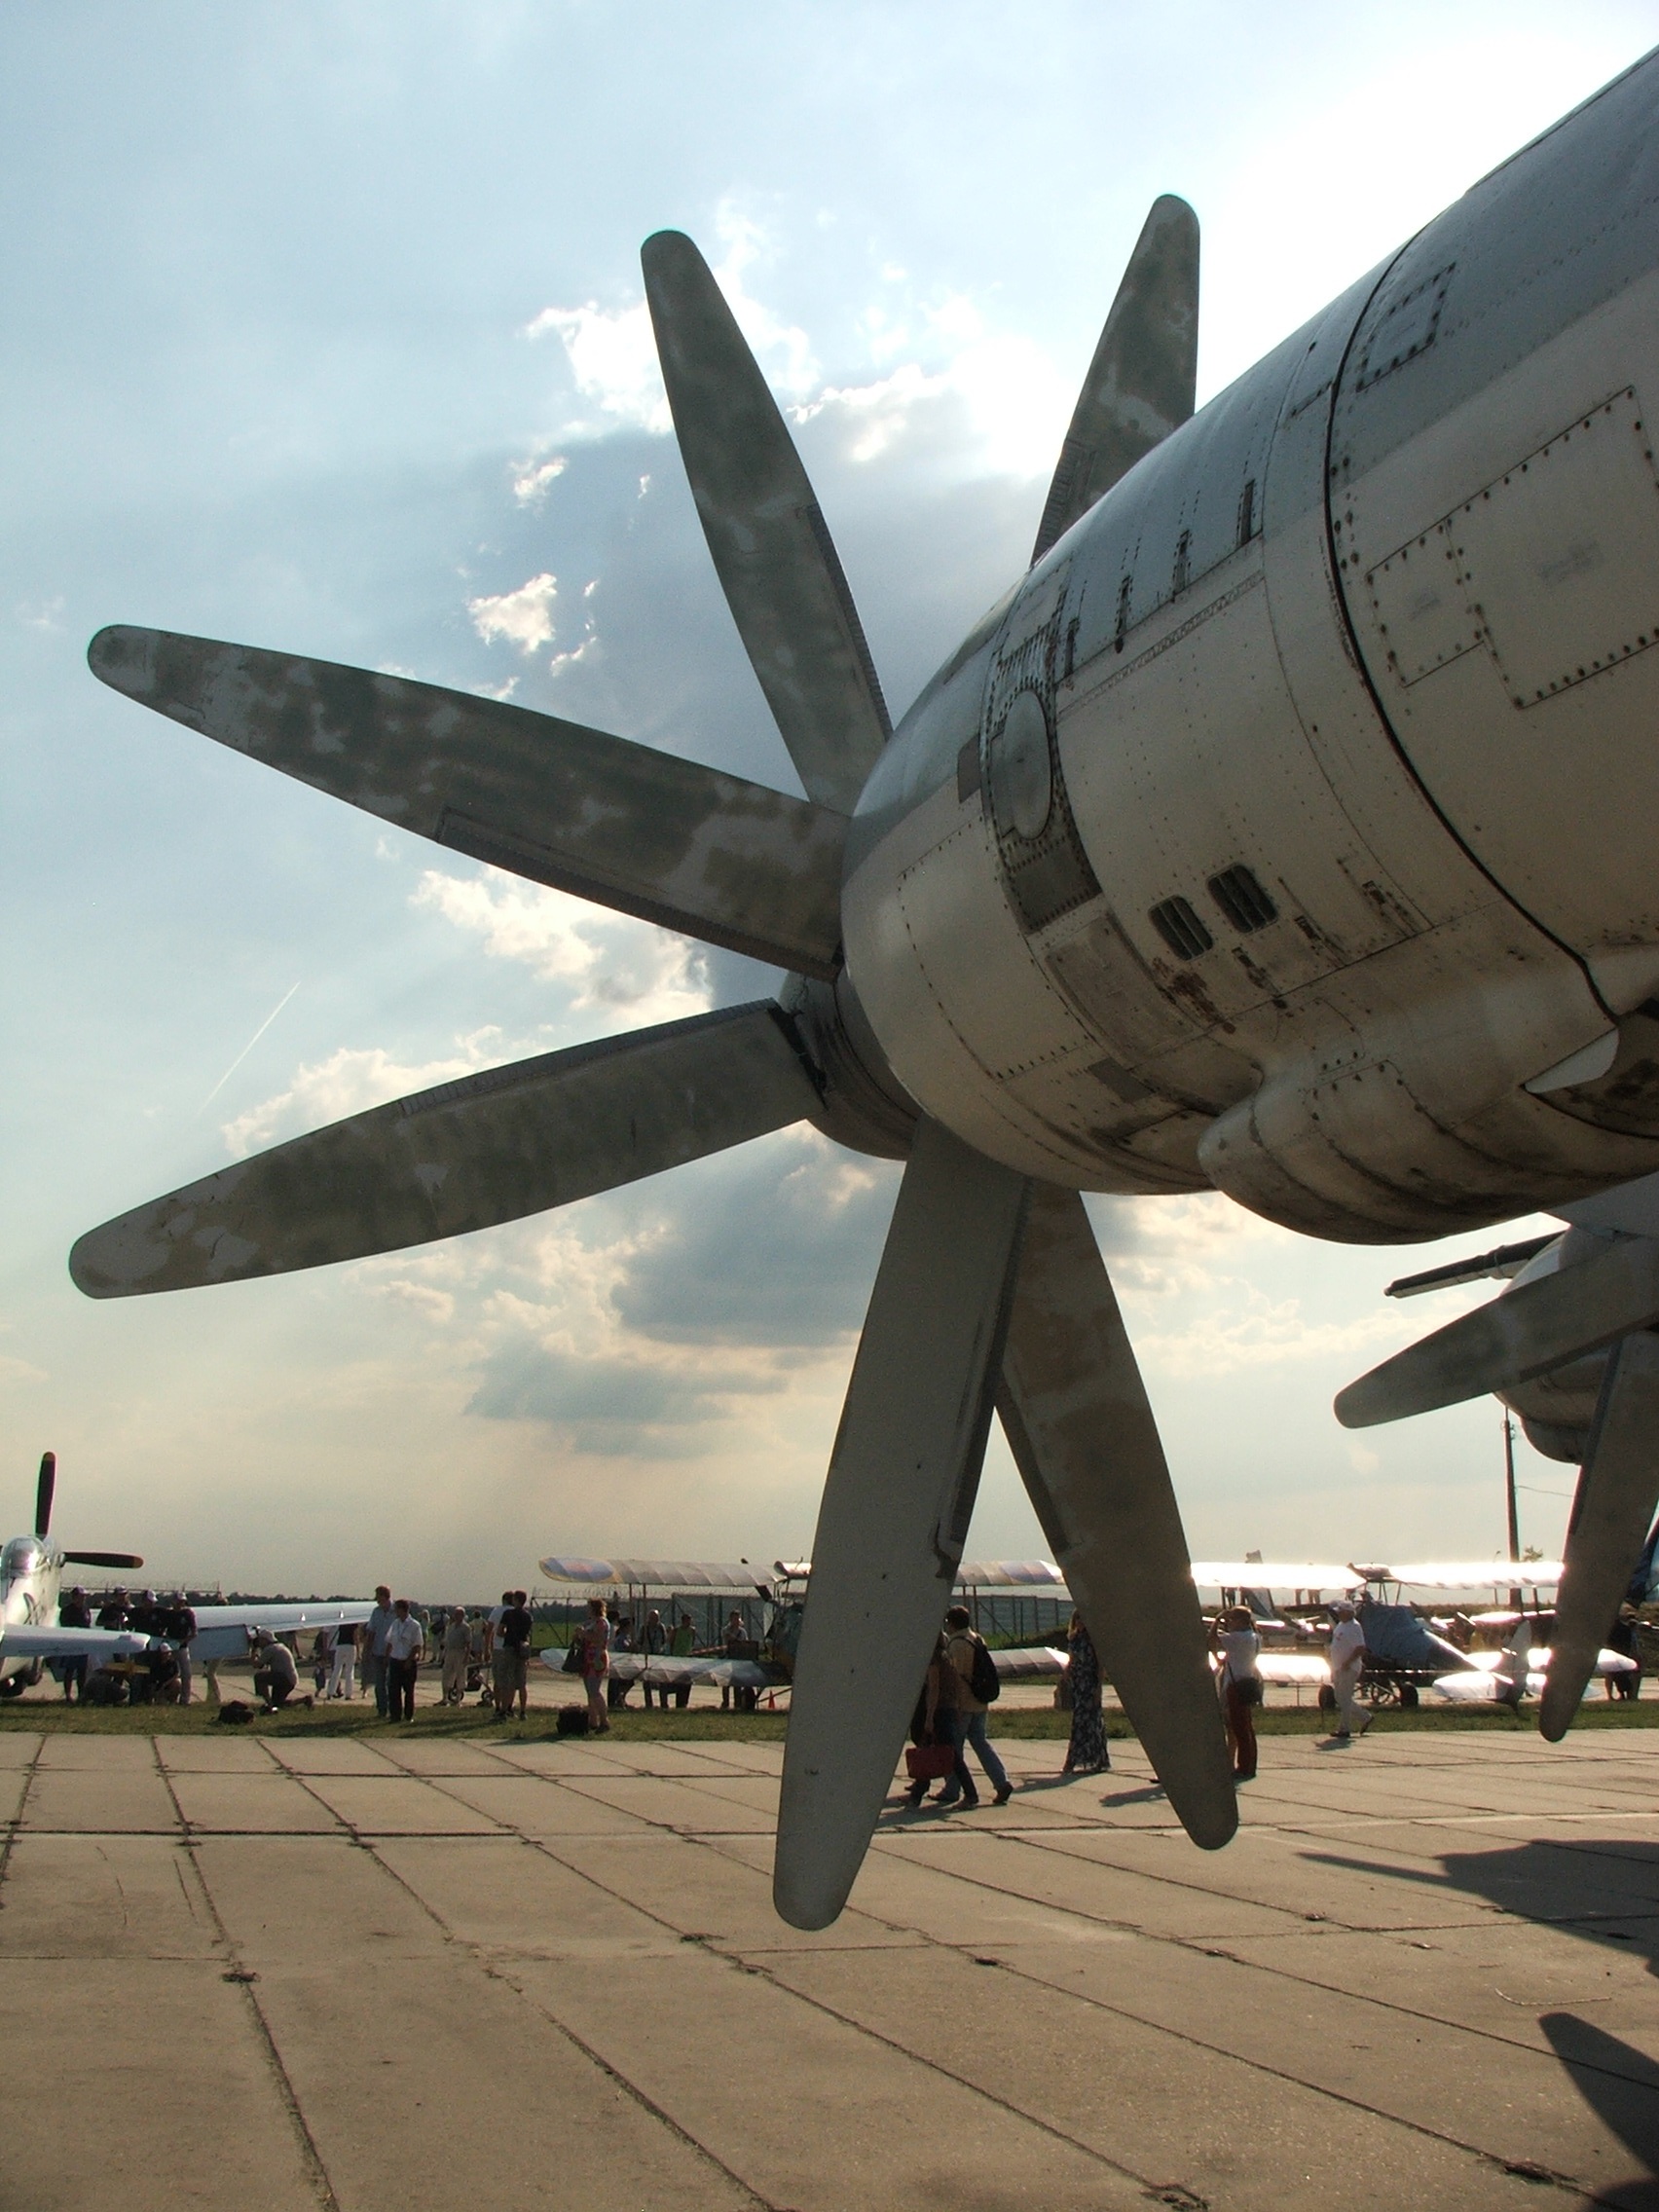
wing, airplane, plane, aircraft, vehicle, airline, museum, aviation, flight, screw, airliner, propeller, bomber, takeoff, kiev, air force, propeler, fighter aircraft, military aircraft, atmosphere of earth, narrow body aircraft, aircraft engine, propeller driven aircraft